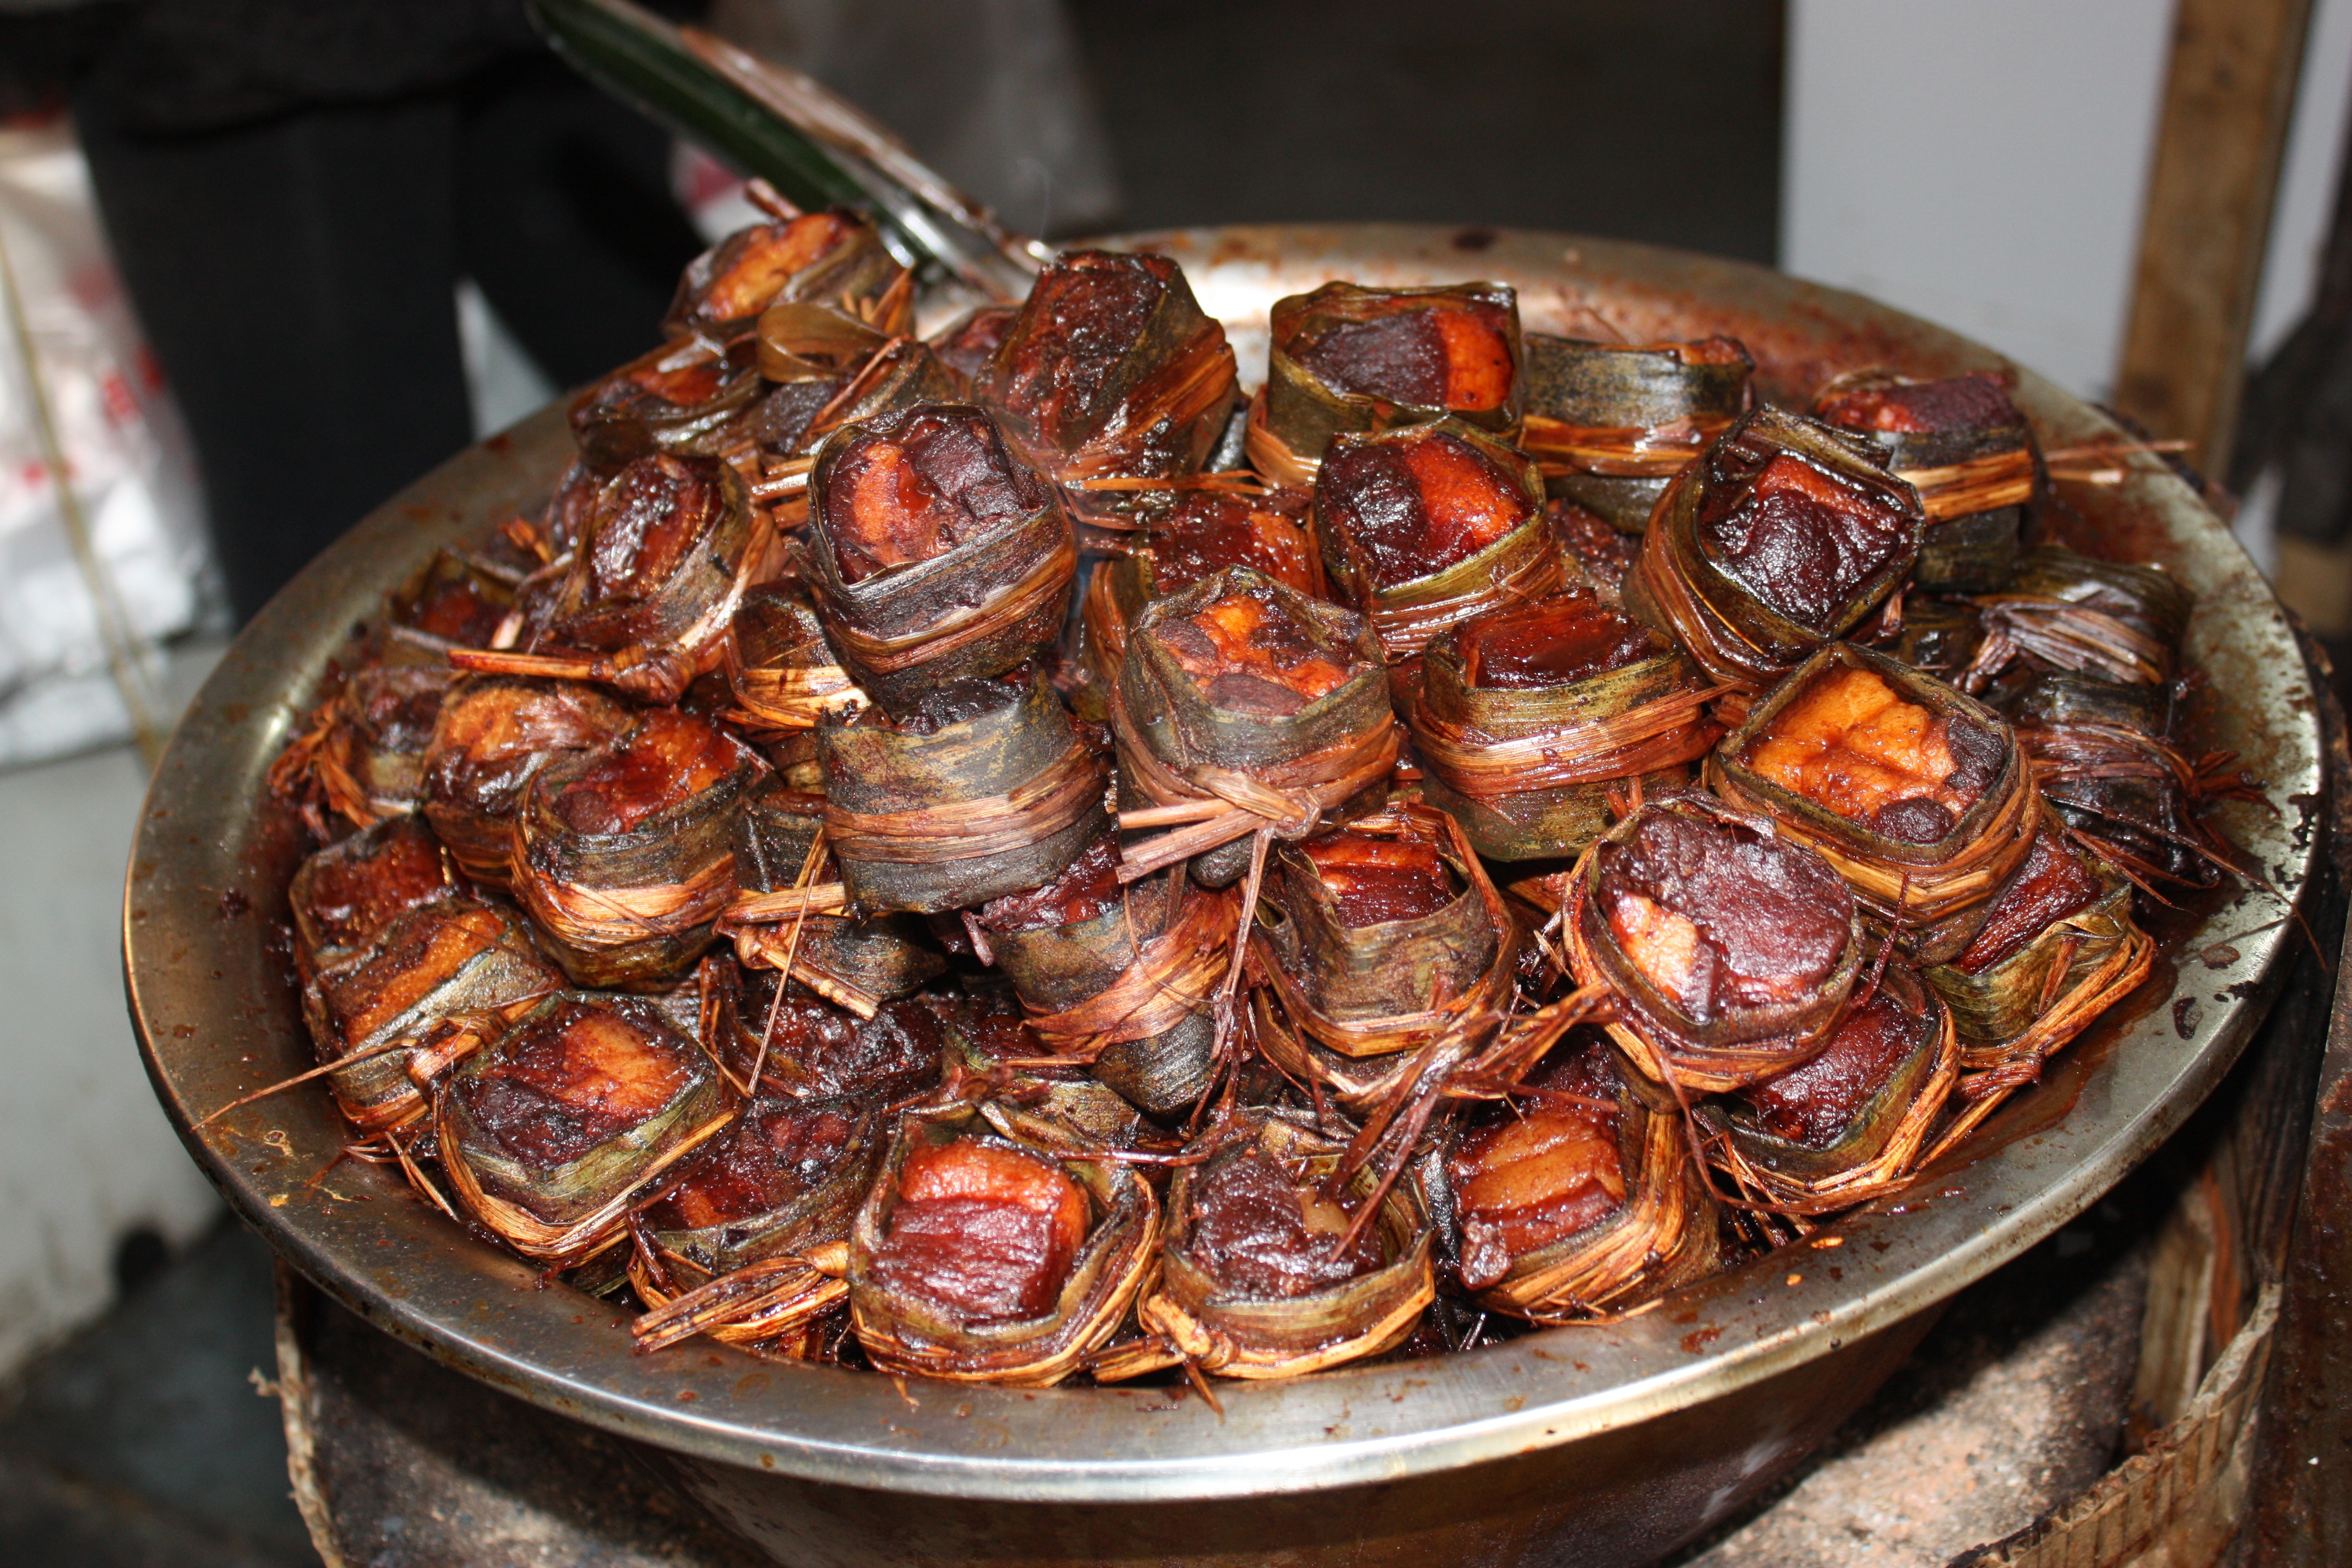
dish, meal, food, produce, eat, meat, cuisine, cook, specialty, china, roasting, chestnut, chinese cuisine